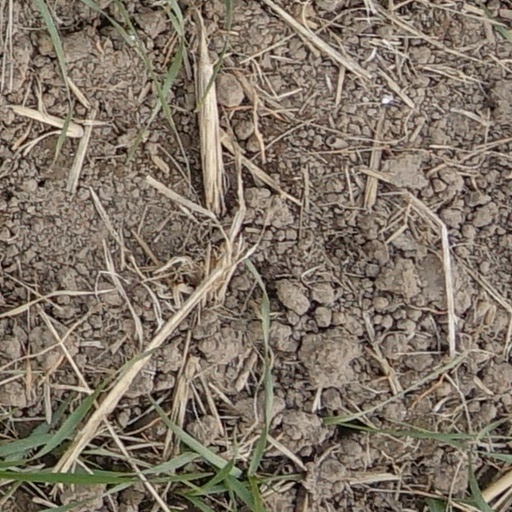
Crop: wheat